Hurricane Joaquin

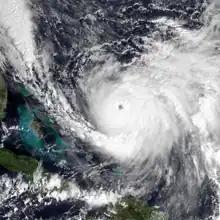
Hurricane Joaquin at peak intensity to the northeast of The Bahamas on October 3

Hurricane Joaquin was a powerful tropical cyclone that devastated several districts of The Bahamas and caused damage in the Turks and Caicos Islands, parts of the Greater Antilles, and Bermuda. It was also the strongest Atlantic hurricane of non-tropical origin recorded in the satellite era. The tenth named storm, third hurricane, and second major hurricane of the 2015 Atlantic hurricane season, Joaquin evolved from a non-tropical low to become a tropical depression on September 28, well southwest of Bermuda. Tempered by unfavorable wind shear, the depression drifted southwestward. After becoming a tropical storm the next day, Joaquin underwent rapid intensification, reaching hurricane status on September 30 and Category 4 major hurricane strength on October 1. Meandering over the southern Bahamas, Joaquin's eye passed near or over several islands. On October 3, the hurricane weakened somewhat and accelerated to the northeast. Abrupt re-intensification ensued later that day, and Joaquin acquired sustained winds of 155 mph (250 km/h), just short of Category 5 strength.